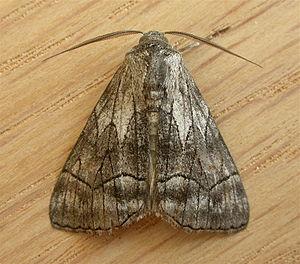
Stibaroma melanotoxa est une espèce d'insectes lépidoptères de la famille des Geometridae vivant en Australie.